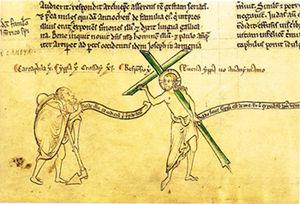
Rencontre du Juif errant et du Christ sur le chemin du calvaire. Manuscrit illustré de la Chronica Majora, 1240-1251.
Le Juif errant est un personnage légendaire dont les origines remontent à l'Europe médiévale et qui ne peut pas perdre la vie, car il a perdu la mort : il erre donc dans le monde entier et apparaît de temps en temps.